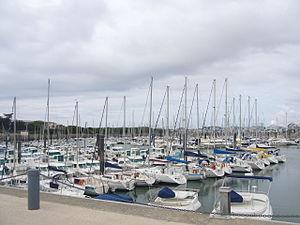
Saint-Gilles-Croix-de-Vie dans le département de la Vendée (France)
Saint-Gilles-Croix-de-Vie est une commune du centre-ouest de la France, située sur la Côte de Lumière, dans le département de la Vendée en région Pays de la Loire.